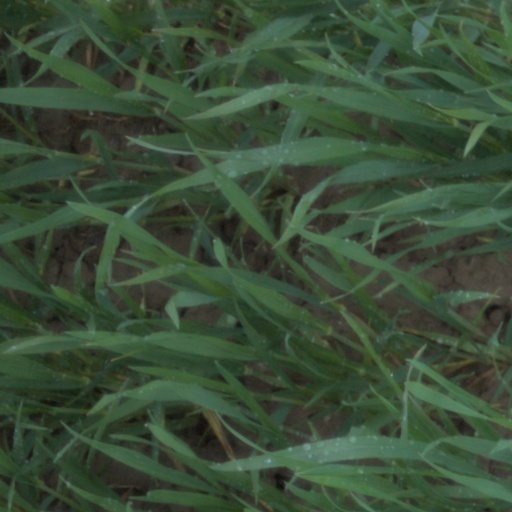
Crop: wheat